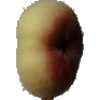
Label: peach_flat